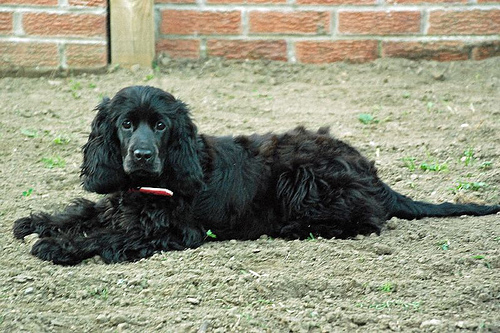
Breed: english_cocker_spaniel